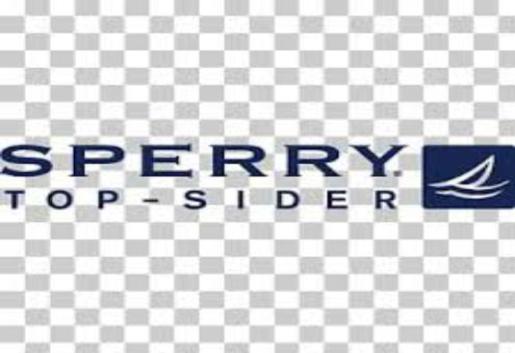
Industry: Clothes